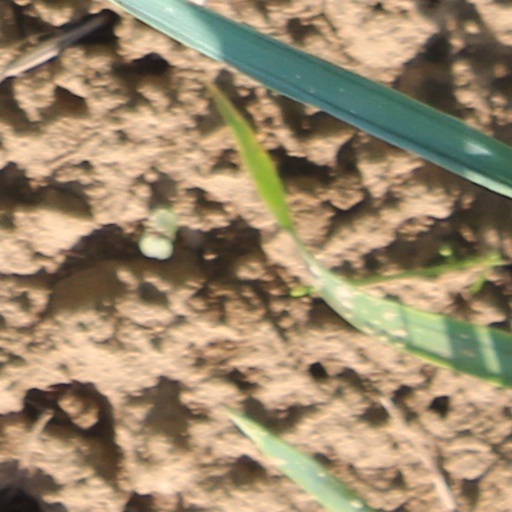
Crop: wheat